Midland County Courthouse

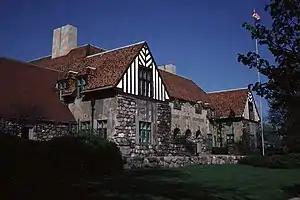

The Midland County Courthouse is a government building located at 301 West Main Street in Midland, Michigan. It was listed on the National Register of Historic Places in 1986. It is the only Tudor Revival style courthouse in the state and will have been in use for 100 years in 2026.